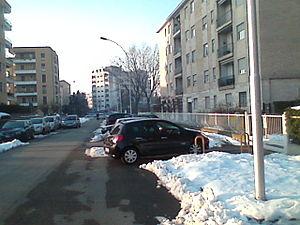
San Giuseppe est un quartier de la ville lombarde de Monza, chef-lieu de la nouvelle province de Monza et de la Brianza, dans le nord de l'Italie.